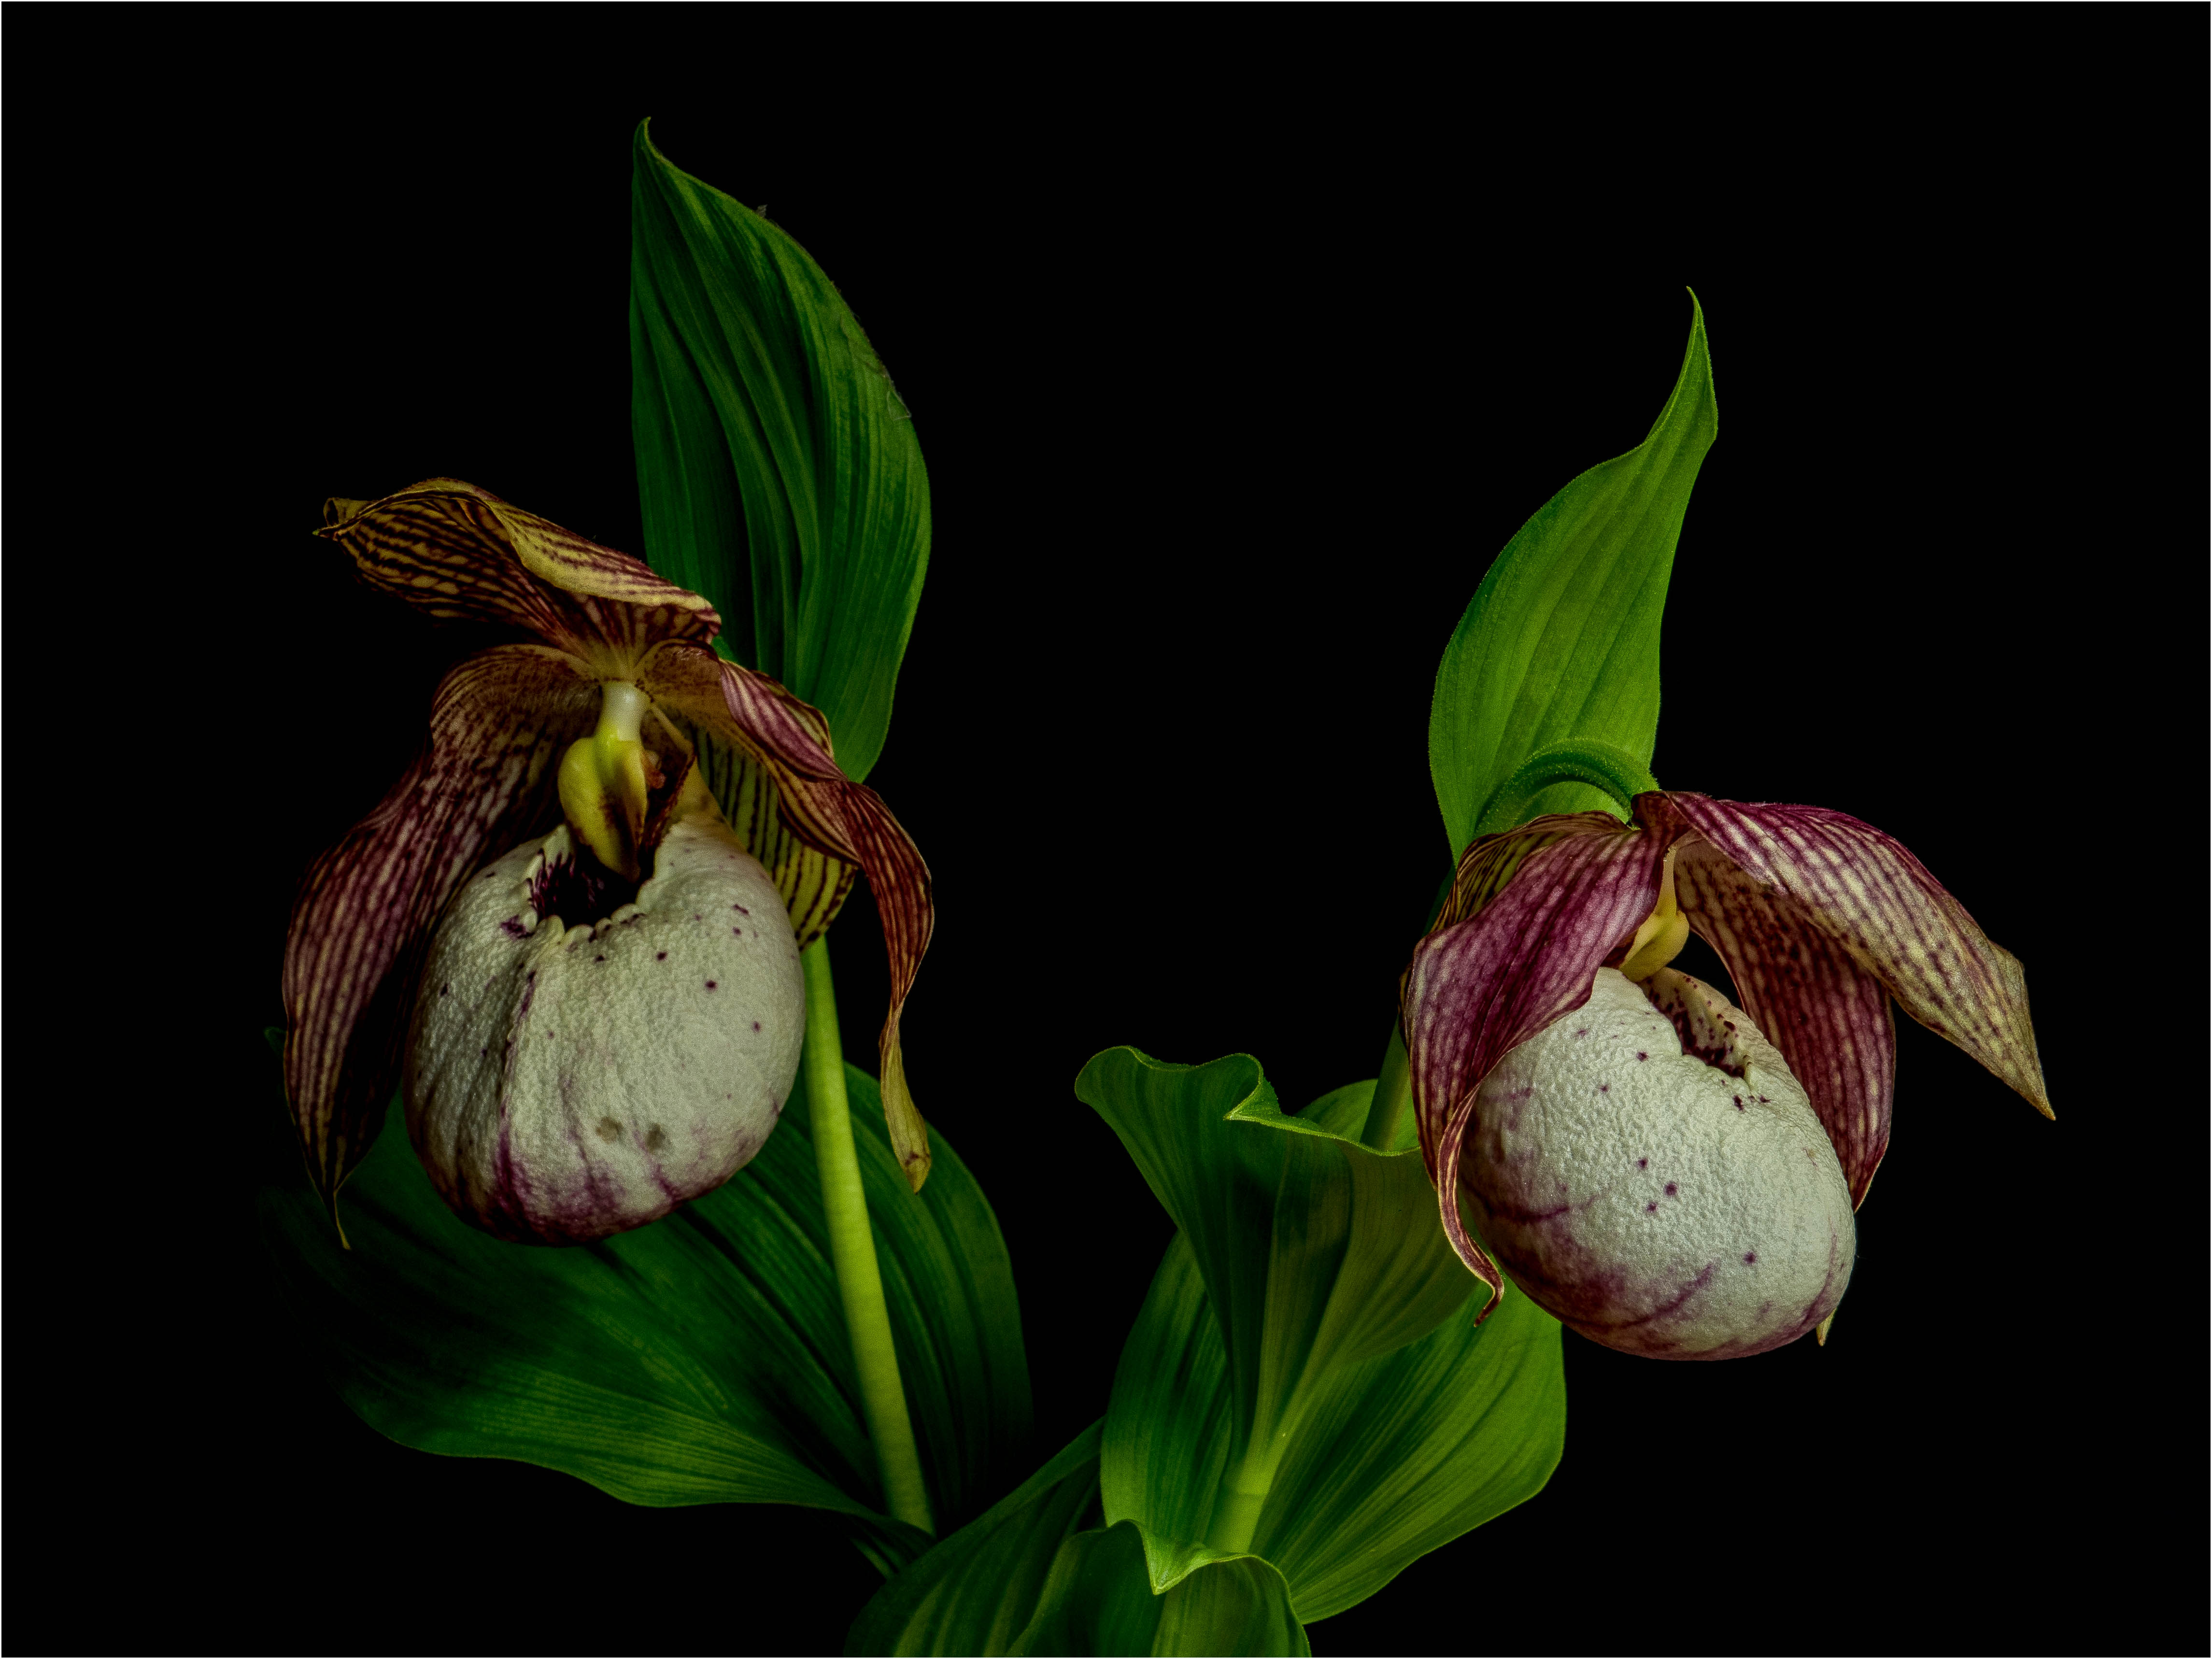
plant, leaf, flower, botany, flora, illustration, arum, cypripedium, flowering plant, plant stem, land plant